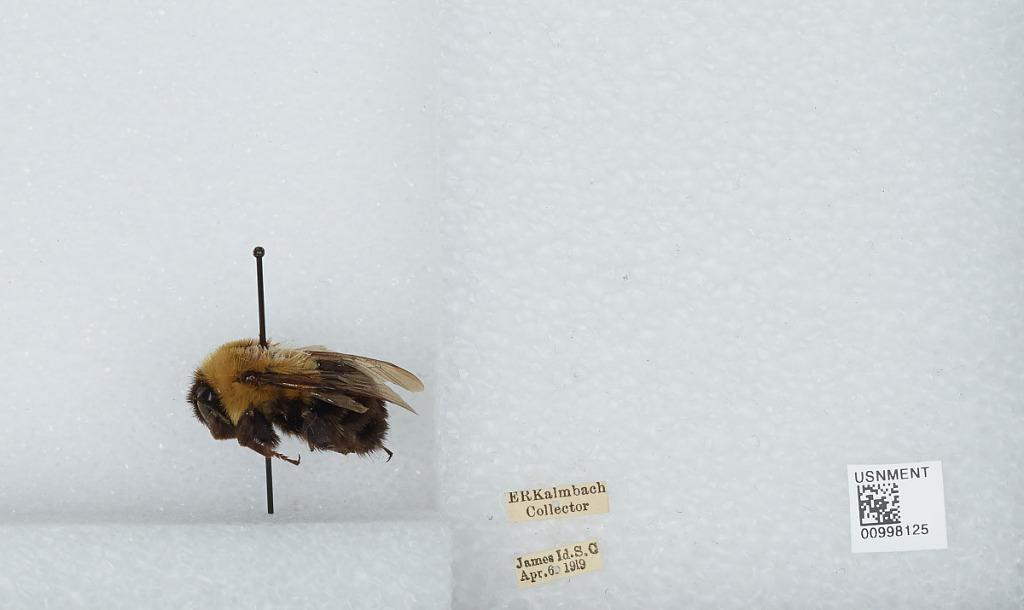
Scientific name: Bombus (Pyrobombus) impatiens Cresson
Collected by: E. Kalmbach
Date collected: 1919-4-6
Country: United States
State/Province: South Carolina
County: Charleston
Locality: James Island
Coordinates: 32.7378, -79.9428